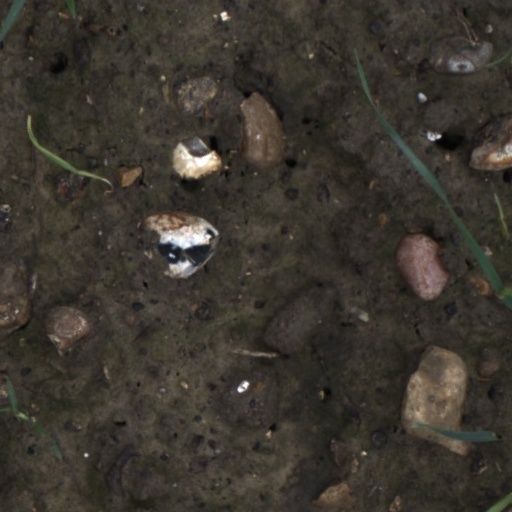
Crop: wheat